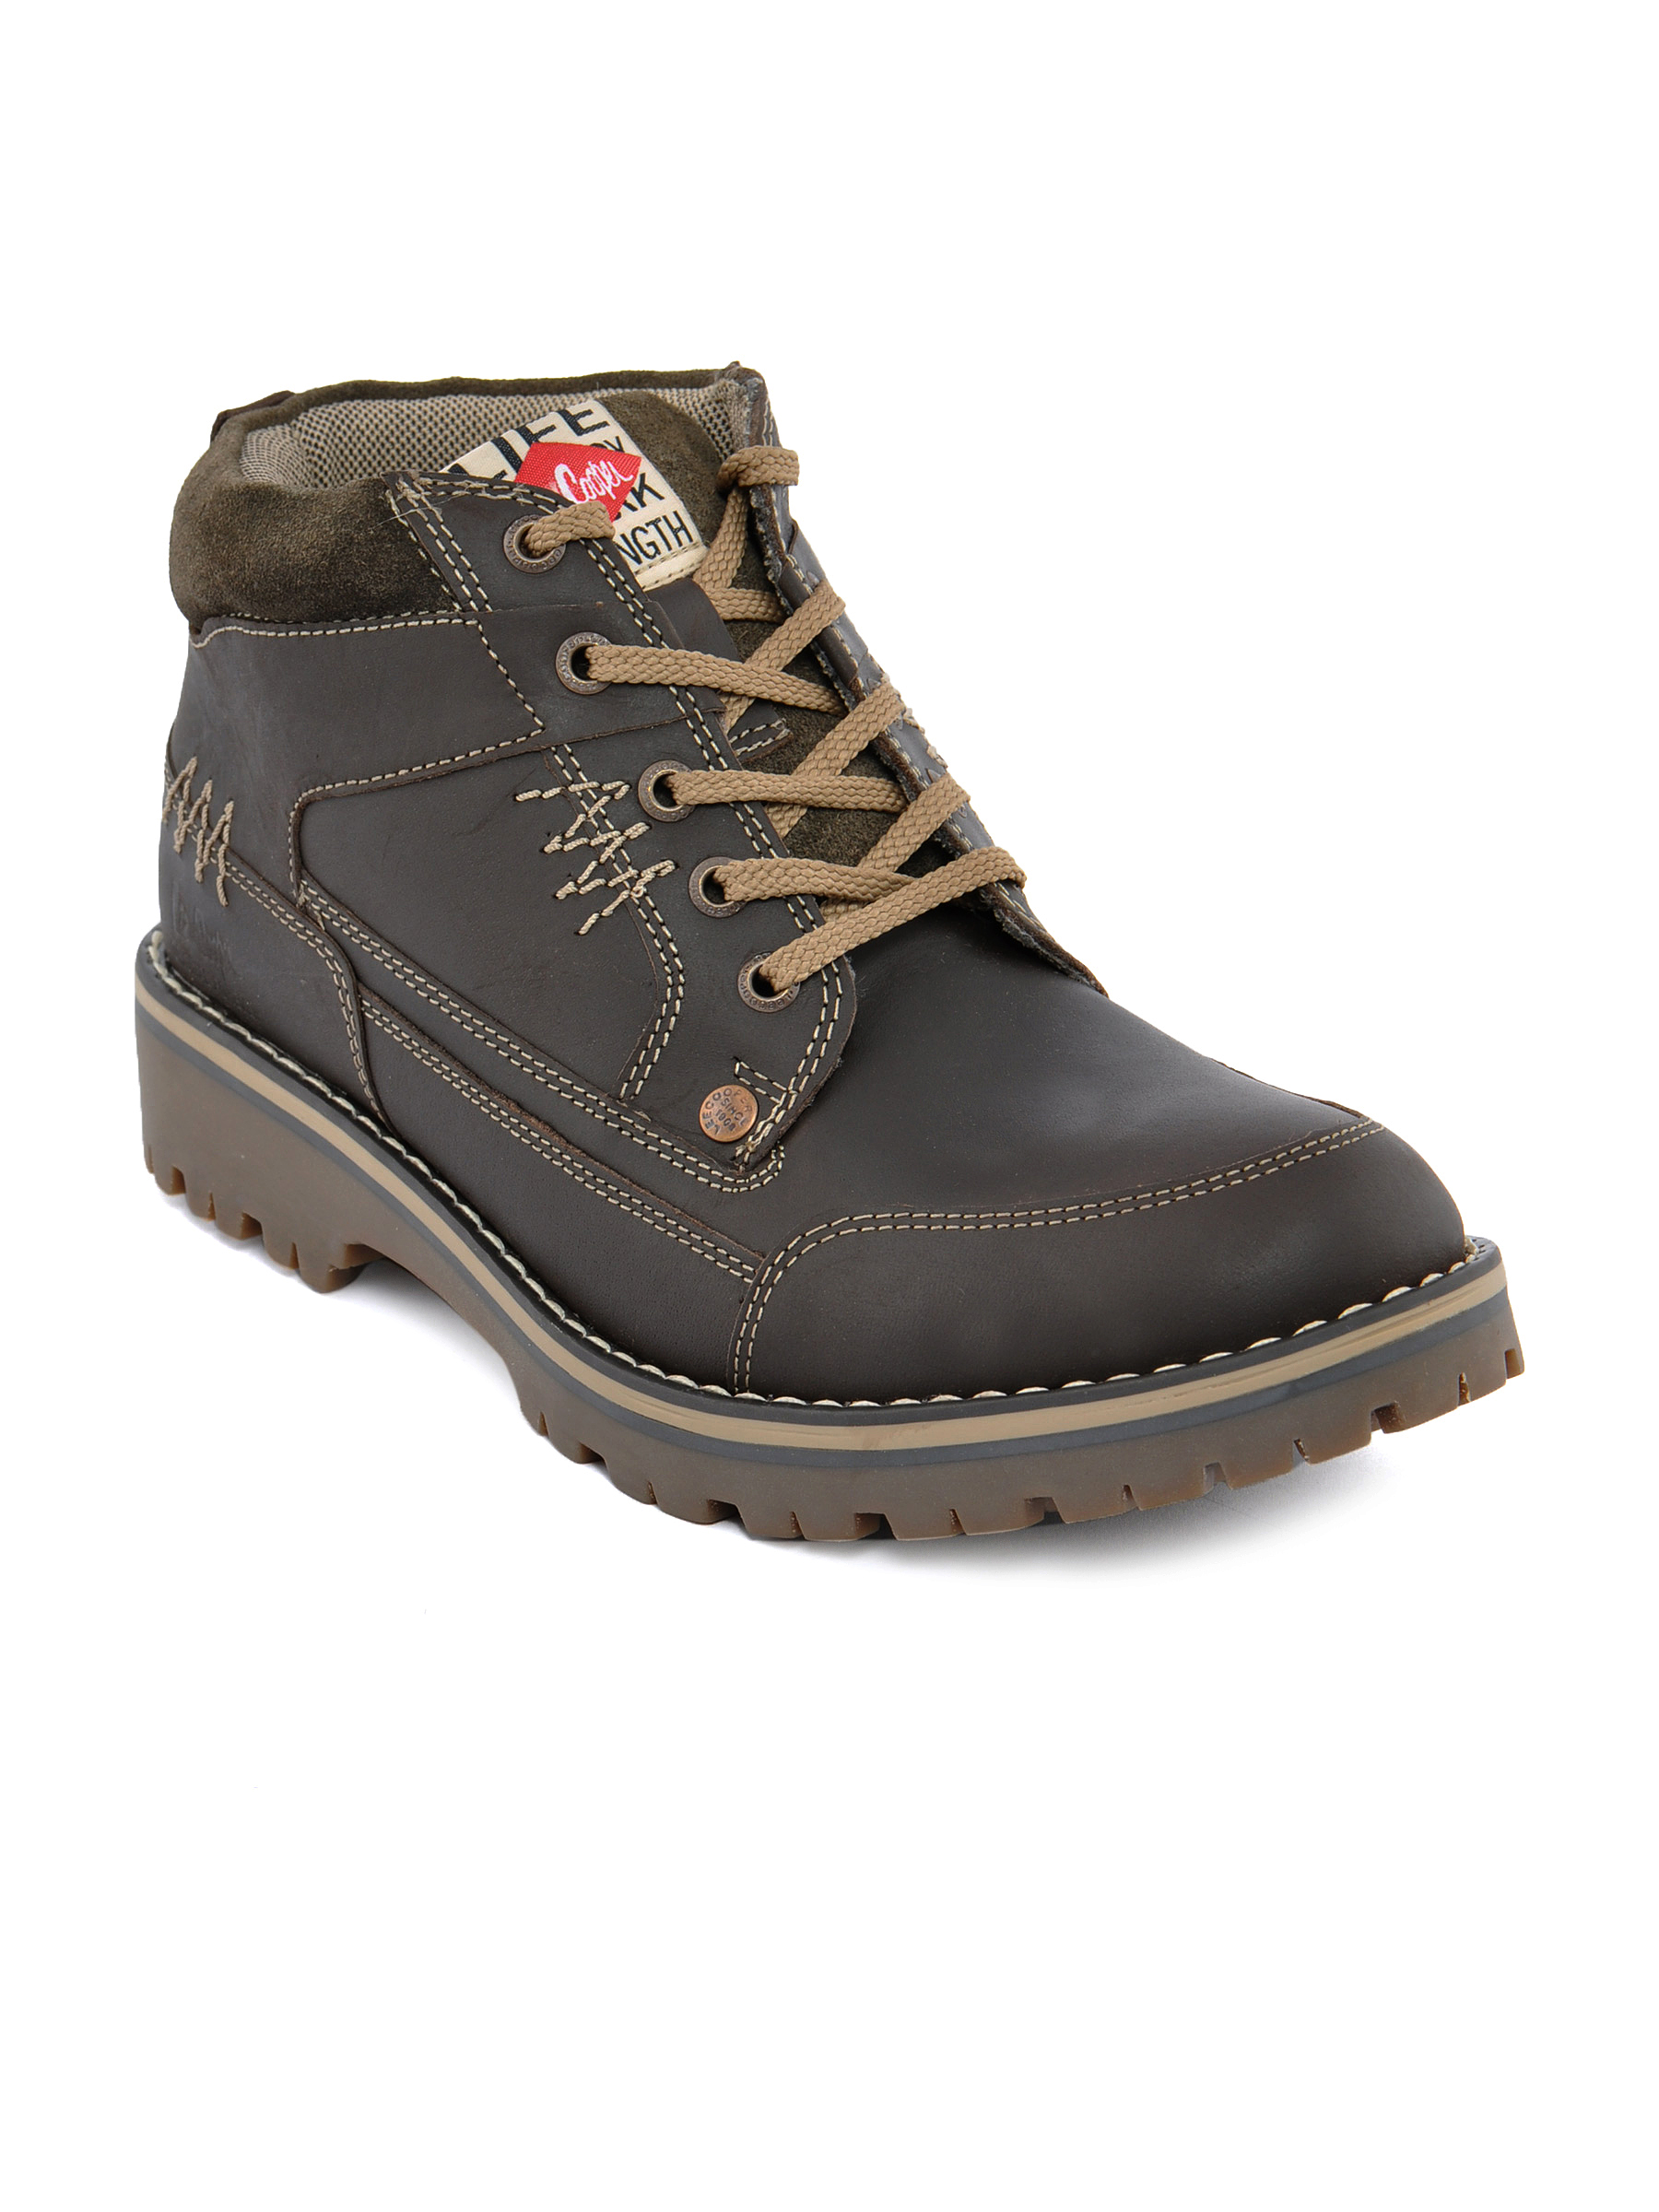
Lee Cooper Men  Brown Casual Shoe
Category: Footwear / Shoes / Casual Shoes
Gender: Men
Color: Brown
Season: Spring 2012
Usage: Casual